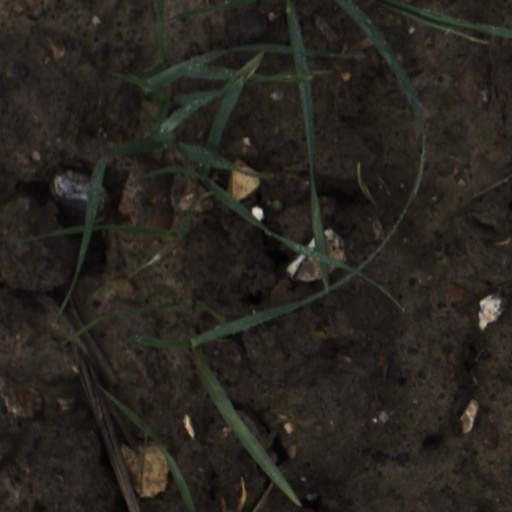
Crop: wheat